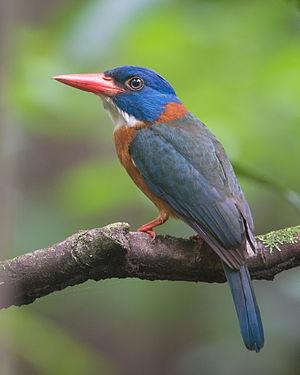
Le Martin-chasseur moine est une espèce d'oiseau de la famille des Alcedinidae, endémique à l'île de Sulawesi, en Indonésie.